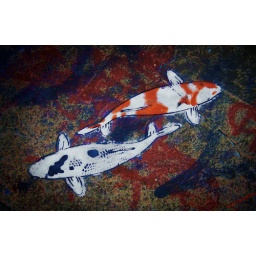
An local street artist has painted his trademark Koi fish on a sidewalk in San Francisco.